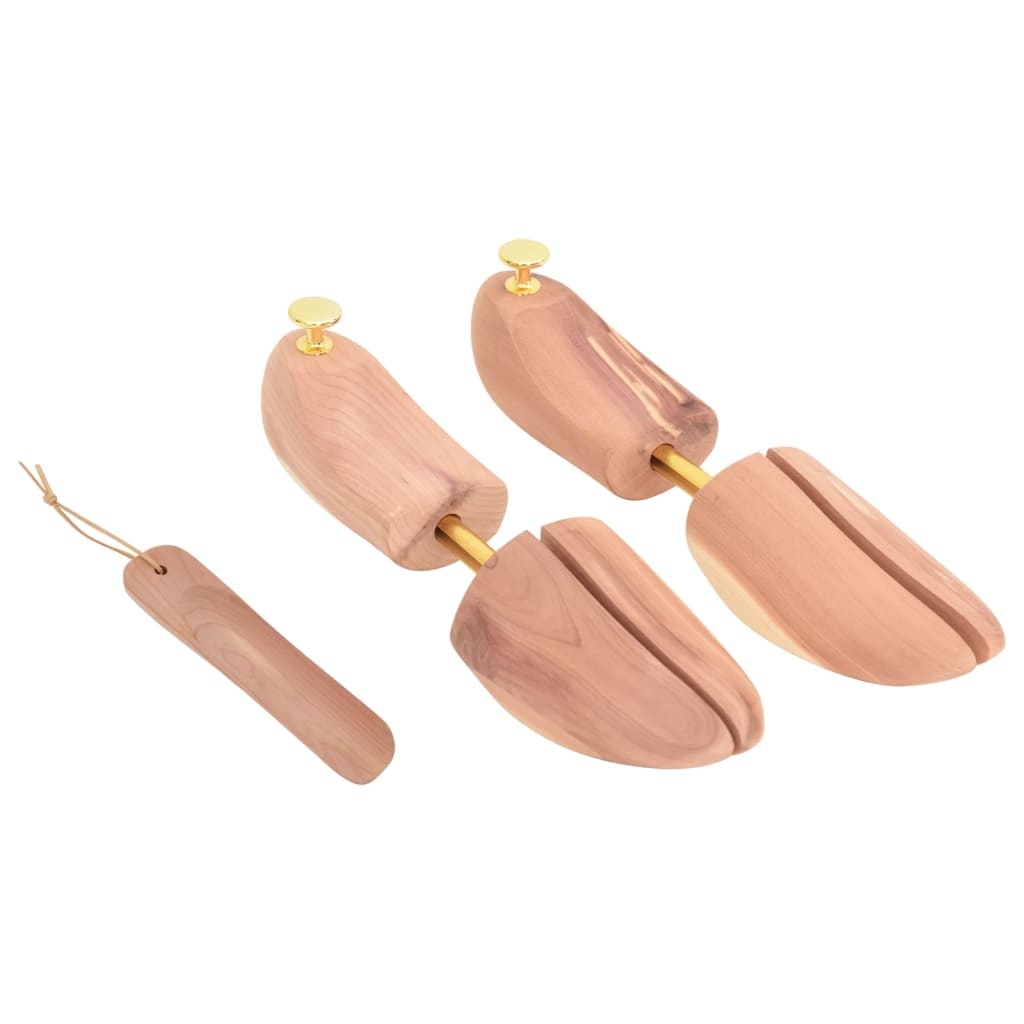
Vidaxl schoenspanner met schoenlepel eu 39-41,5 massief cederhout
Deze schoenspanners zijn speciaal ontworpen om je schoenen te verlengen en te verbreden. Hiermee worden je schoenen omgetoverd tot een comfortabel en goed passend paar. Massief cederhout: de schoenspanner is gemaakt van natuurlijk cederhout, dat vocht absorbeert, een aangename geur afgeeft en helpt om de vorm van met name leren schoenen te behouden en hun levensduur te verlengen. Op 2 manieren verstelbaar: de houten schoenspanner is in lengte en breedte verstelbaar om perfect in je schoenen te passen. Dankzij de sterke veren in de lengte en het voorvoetgedeelte zorgt de schoenspanner ervoor dat je schoenen perfect in vorm blijven. Handige knop: met de knop op de hiel kun je de stretchers gemakkelijk verwijderen wanneer je de schoenen wilt dragen. Brede toepassing: de schoenspanner kan worden gebruikt voor verschillende lage schoenen, waaronder leren, canvas, sport-, vrijetijds- en bootschoenen. Materiaal: massief cederhout (onbehandeld) Maat (voor dames): EU 39 - 41,5 (VS 8,5 - 9,5; AU 9 - 11; VK 6 - 7) Maat (voor heren): EU 39 - 41 (VS 6,5 - 8; AU 5,5 - 7,5; VK 6 - 7,5) Afmetingen schoenlepel: 15,5 x 4 cm (L x B) Alleen geschikt voor lage schoenen, niet voor schoenen met hakken Levering bevat: 1 x paar schoenspanners 1 x schoenlepel
Brand: vidaXL
Category: Home & Garden > Household Supplies > Shoe Care & Tools > Shoe Trees & Shapers > Shoe Trees